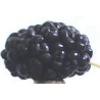
Label: Mulberry 1